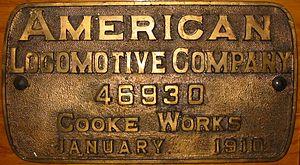
La société American Locomotive Company était une société américaine de construction de locomotives de 1901 à 1969.